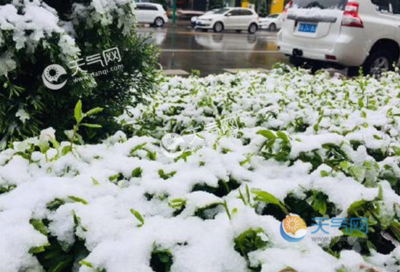
Weather: snow or frosty